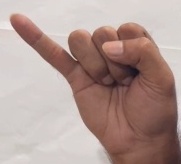
ASL sign: J